Fundação Cásper Líbero

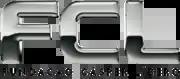
The foundation's logo.

Fundação Cásper Líbero ("Cásper Líbero Foundation", also referred to as FCL) is a Brazilian institution that is responsible for a wide communication complex, and is headed in São Paulo. It includes TV Gazeta (TV network), Gazeta AM and Gazeta FM (radio stations, Gazeta Fm is one of the most heard in Brazil), A Gazeta (newspaper), A Gazeta Esportiva (sports website, one of the most viewed in Brazil), GazetaPress (news agency), FCL.net (internet provider), GazetaAdventure.com.br, Faculdade de Comunicação Social Cásper Líbero (which introduced the first journalism college in Latin America), Grupo de Cidadania Empresarial, BestShopTV.com (online store) and Link Interativa.